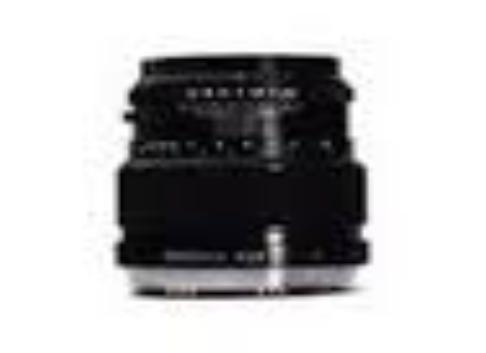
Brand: Bronica
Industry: Electronic